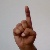
The image shows a hand gesture representing the letter 'D' in Indian Sign Language.